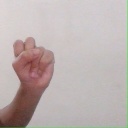
अक्षर: स